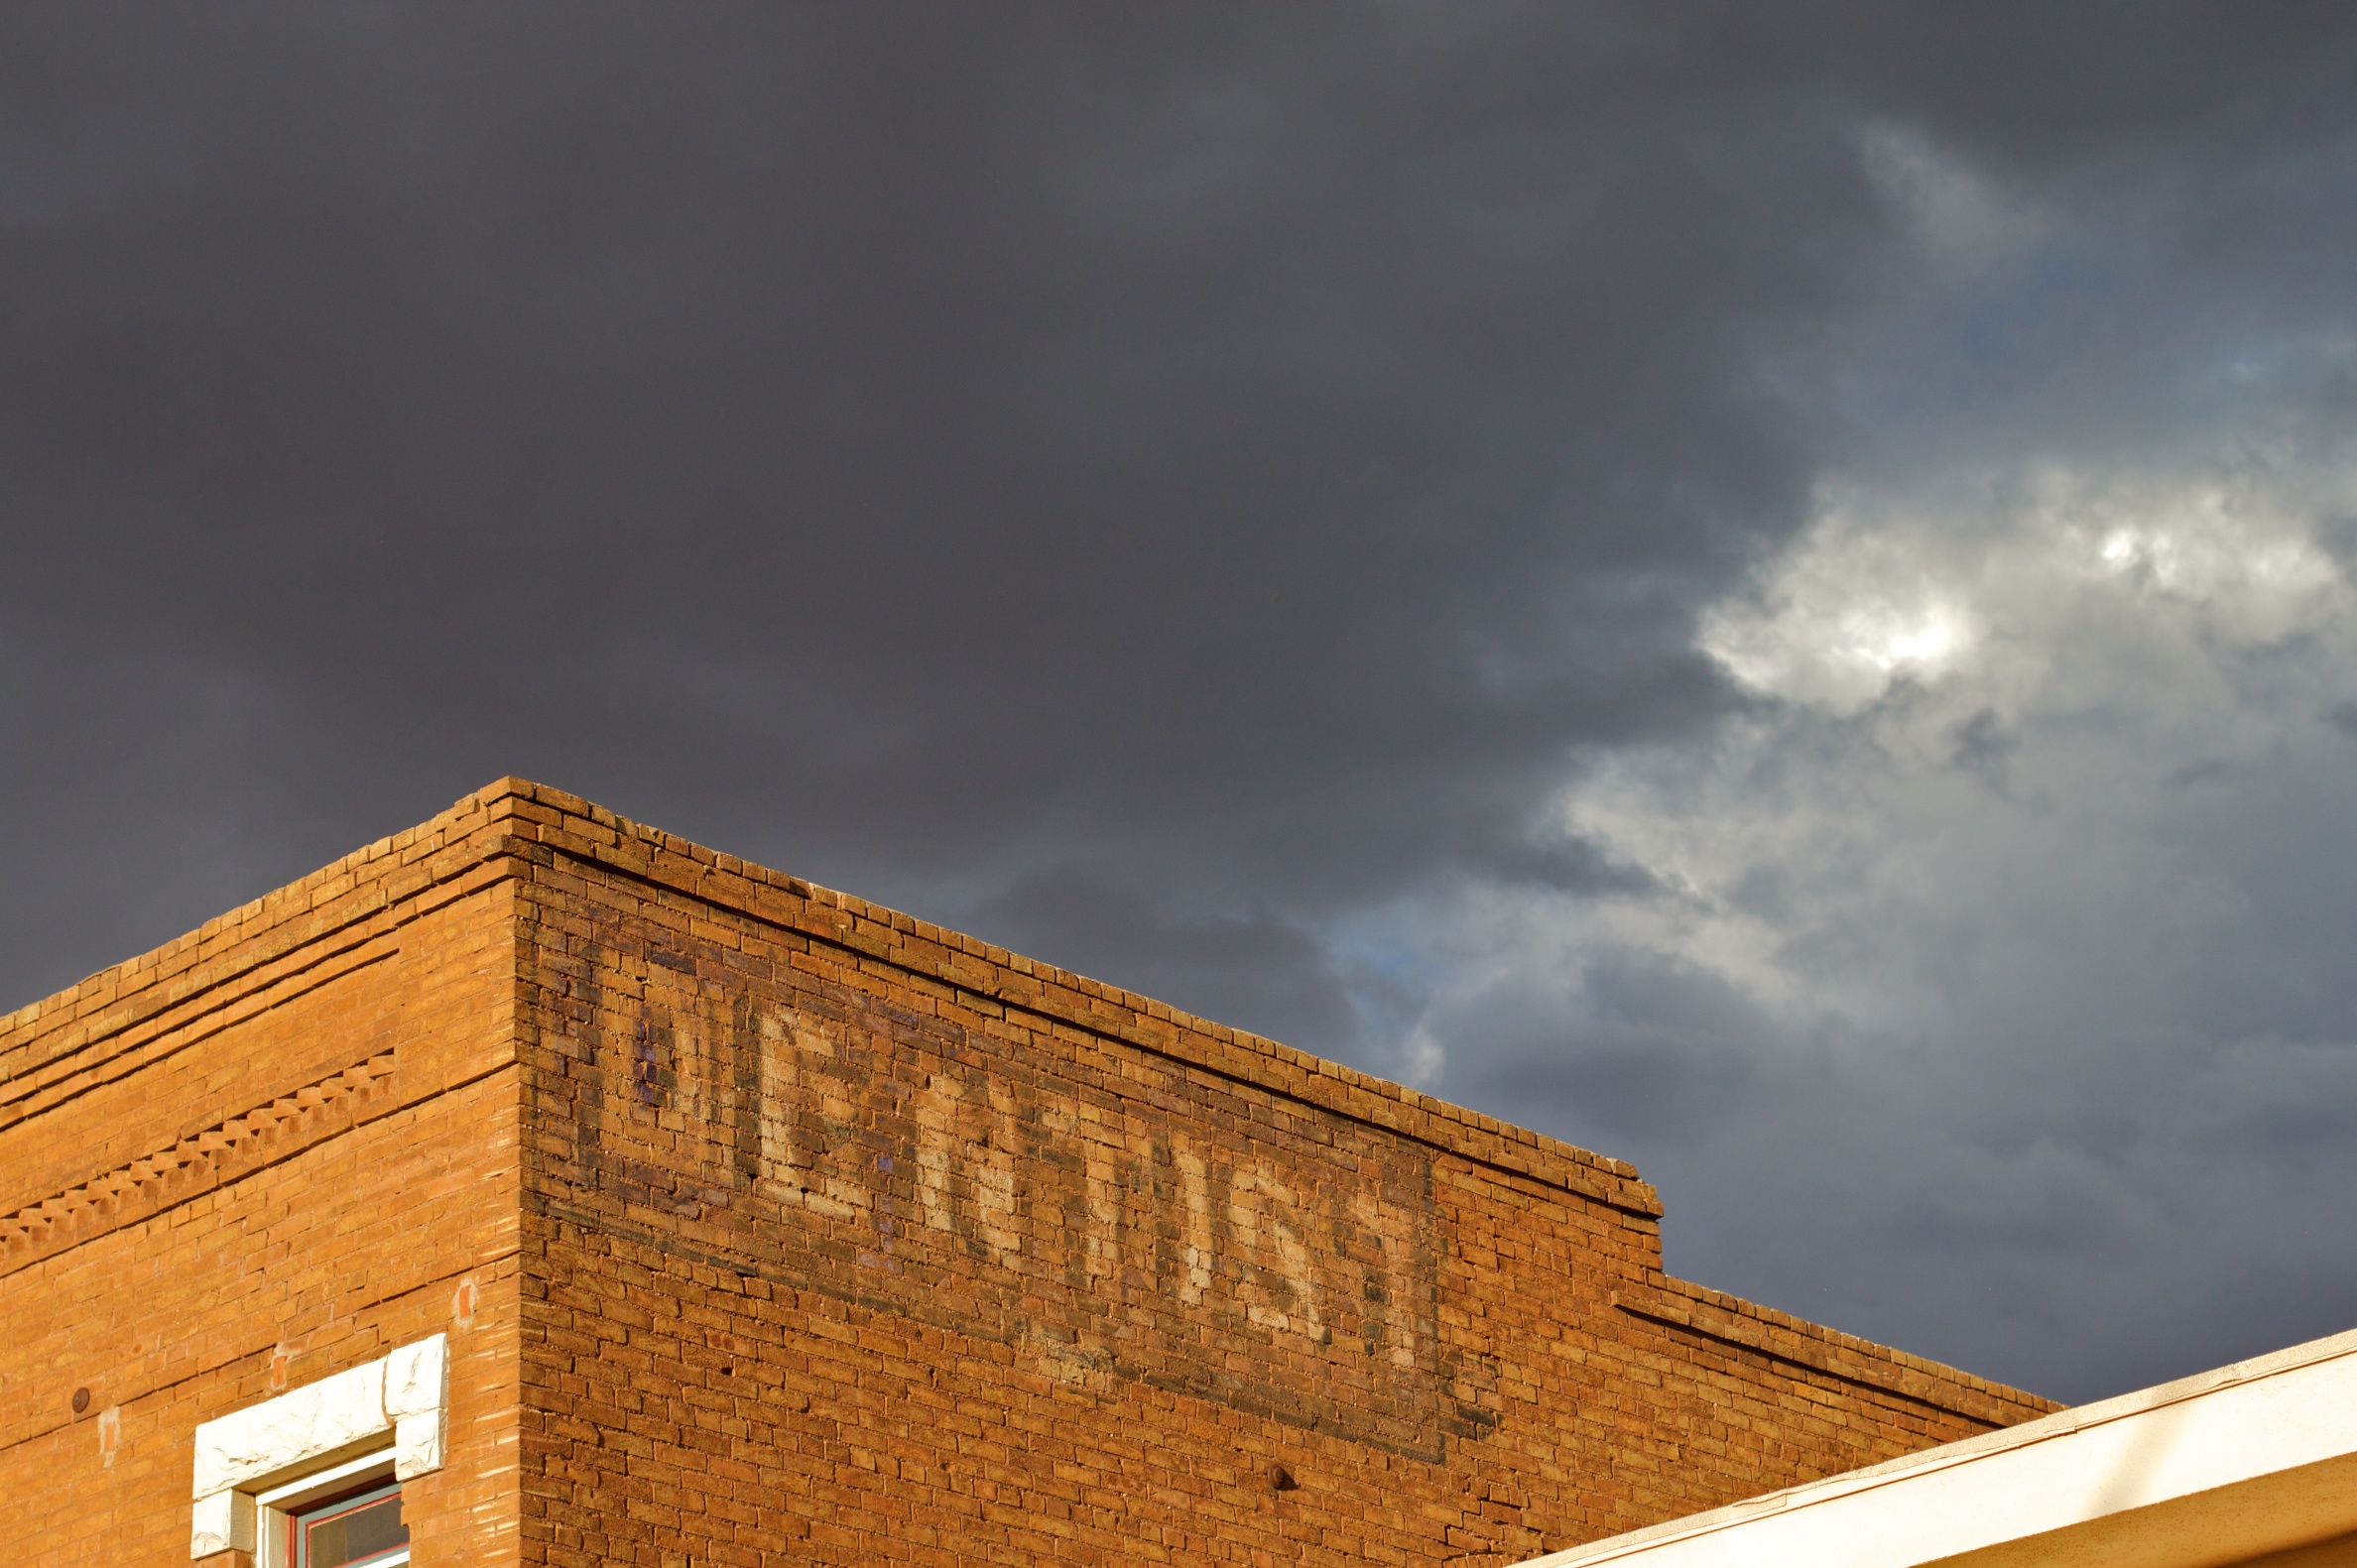
cloud, sky, sunlight, roof, winslow